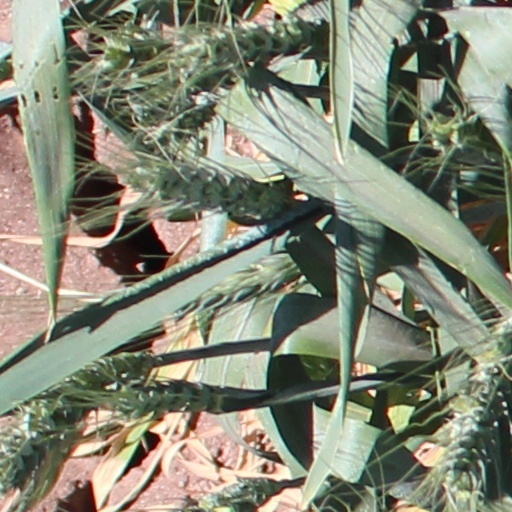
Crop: wheat